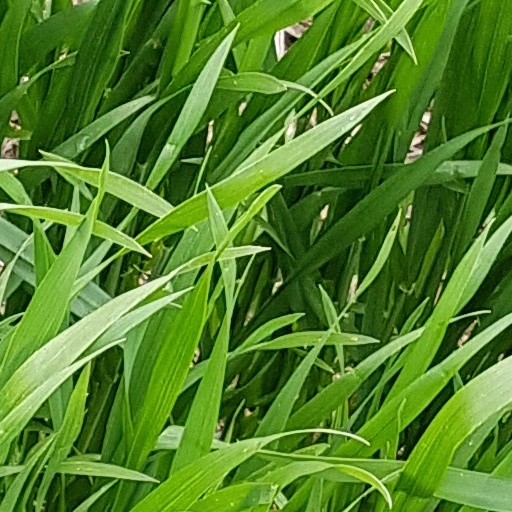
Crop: wheat